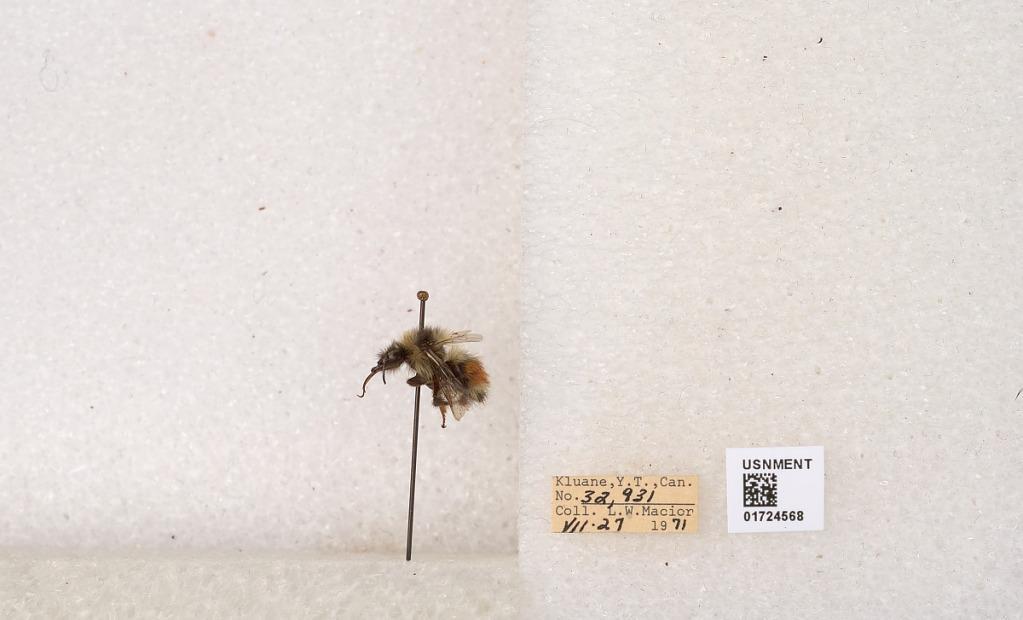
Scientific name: Bombus (Pyrobombus) sylvicola Kirby
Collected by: L. Macior
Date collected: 1971-7-27
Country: Canada
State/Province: Yukon Territory
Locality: Kluane National Park and Reserve
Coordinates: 60.7493, -139.504